Paranormal Activity: The Ghost Dimension

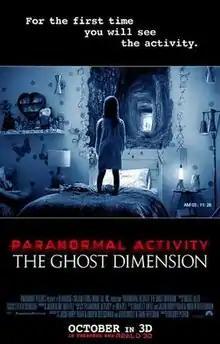
Theatrical release poster

Paranormal Activity: The Ghost Dimension is a 2015 American 3D found footage supernatural horror film directed by Gregory Plotkin in his directorial debut, and written by Jason Harry Pagan, Andrew Deutschman, Adam Robitel and Gavin Heffernan. It is the sixth installment in the "Paranormal Activity" series. Most of the film takes place after "Paranormal Activity 4" (2012), though the plot ties in heavily with the events of "Paranormal Activity 3" (2011). It is the first installment not to star Katie Featherston as Katie, although she appears played by Chloe Csengery, who had already portrayed a younger Katie in the last two installments.